Fortnite Battle Royale

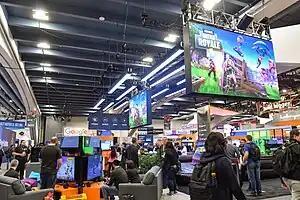
"Fortnite Battle Royale" at the 2018 Game Developers Conference

In those two months of development, Epic initially planned to include the "Battle Royale" mode within the paid version of "Fortnite" and announced this publicly in early September 2017. Two weeks before the mode's release, Epic chose to launch it as a separate free-to-play title, concerned that including it in the paid version would hinder its growth. Epic formally announced this decision about a week after the initial announcement of "Battle Royale", offering refunds to those who had purchased early access in anticipation of the new mode. This release, which beat out "Battlegrounds" to consoles, caused some concern with "Battlegrounds" developer Bluehole, as they had been working closely with Epic for Unreal engine support in "Battlegrounds", and were worried that "Fortnite" might be able to include planned features to their "Battle Royale" mode before they could release them in "Battlegrounds".